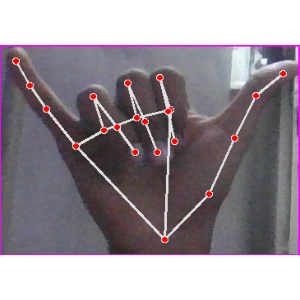
अक्षर: य